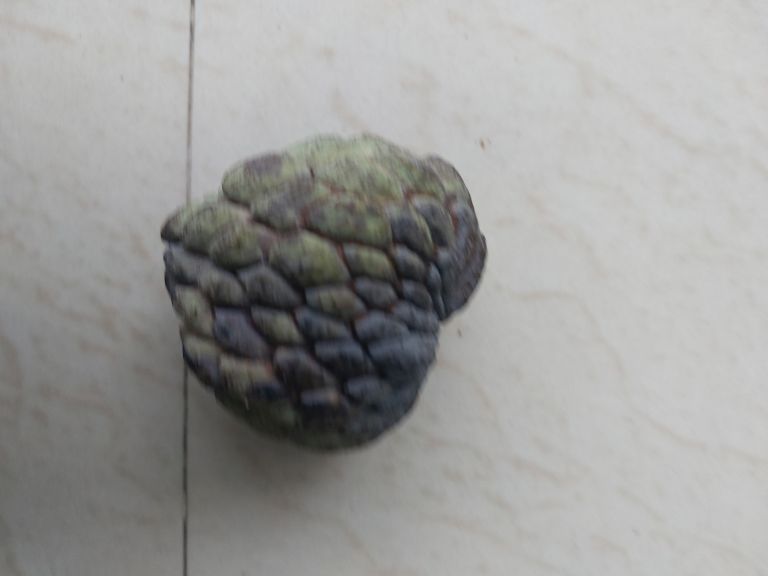
Disease label: Blank Canker